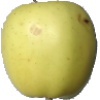
Label: Apple Golden 2